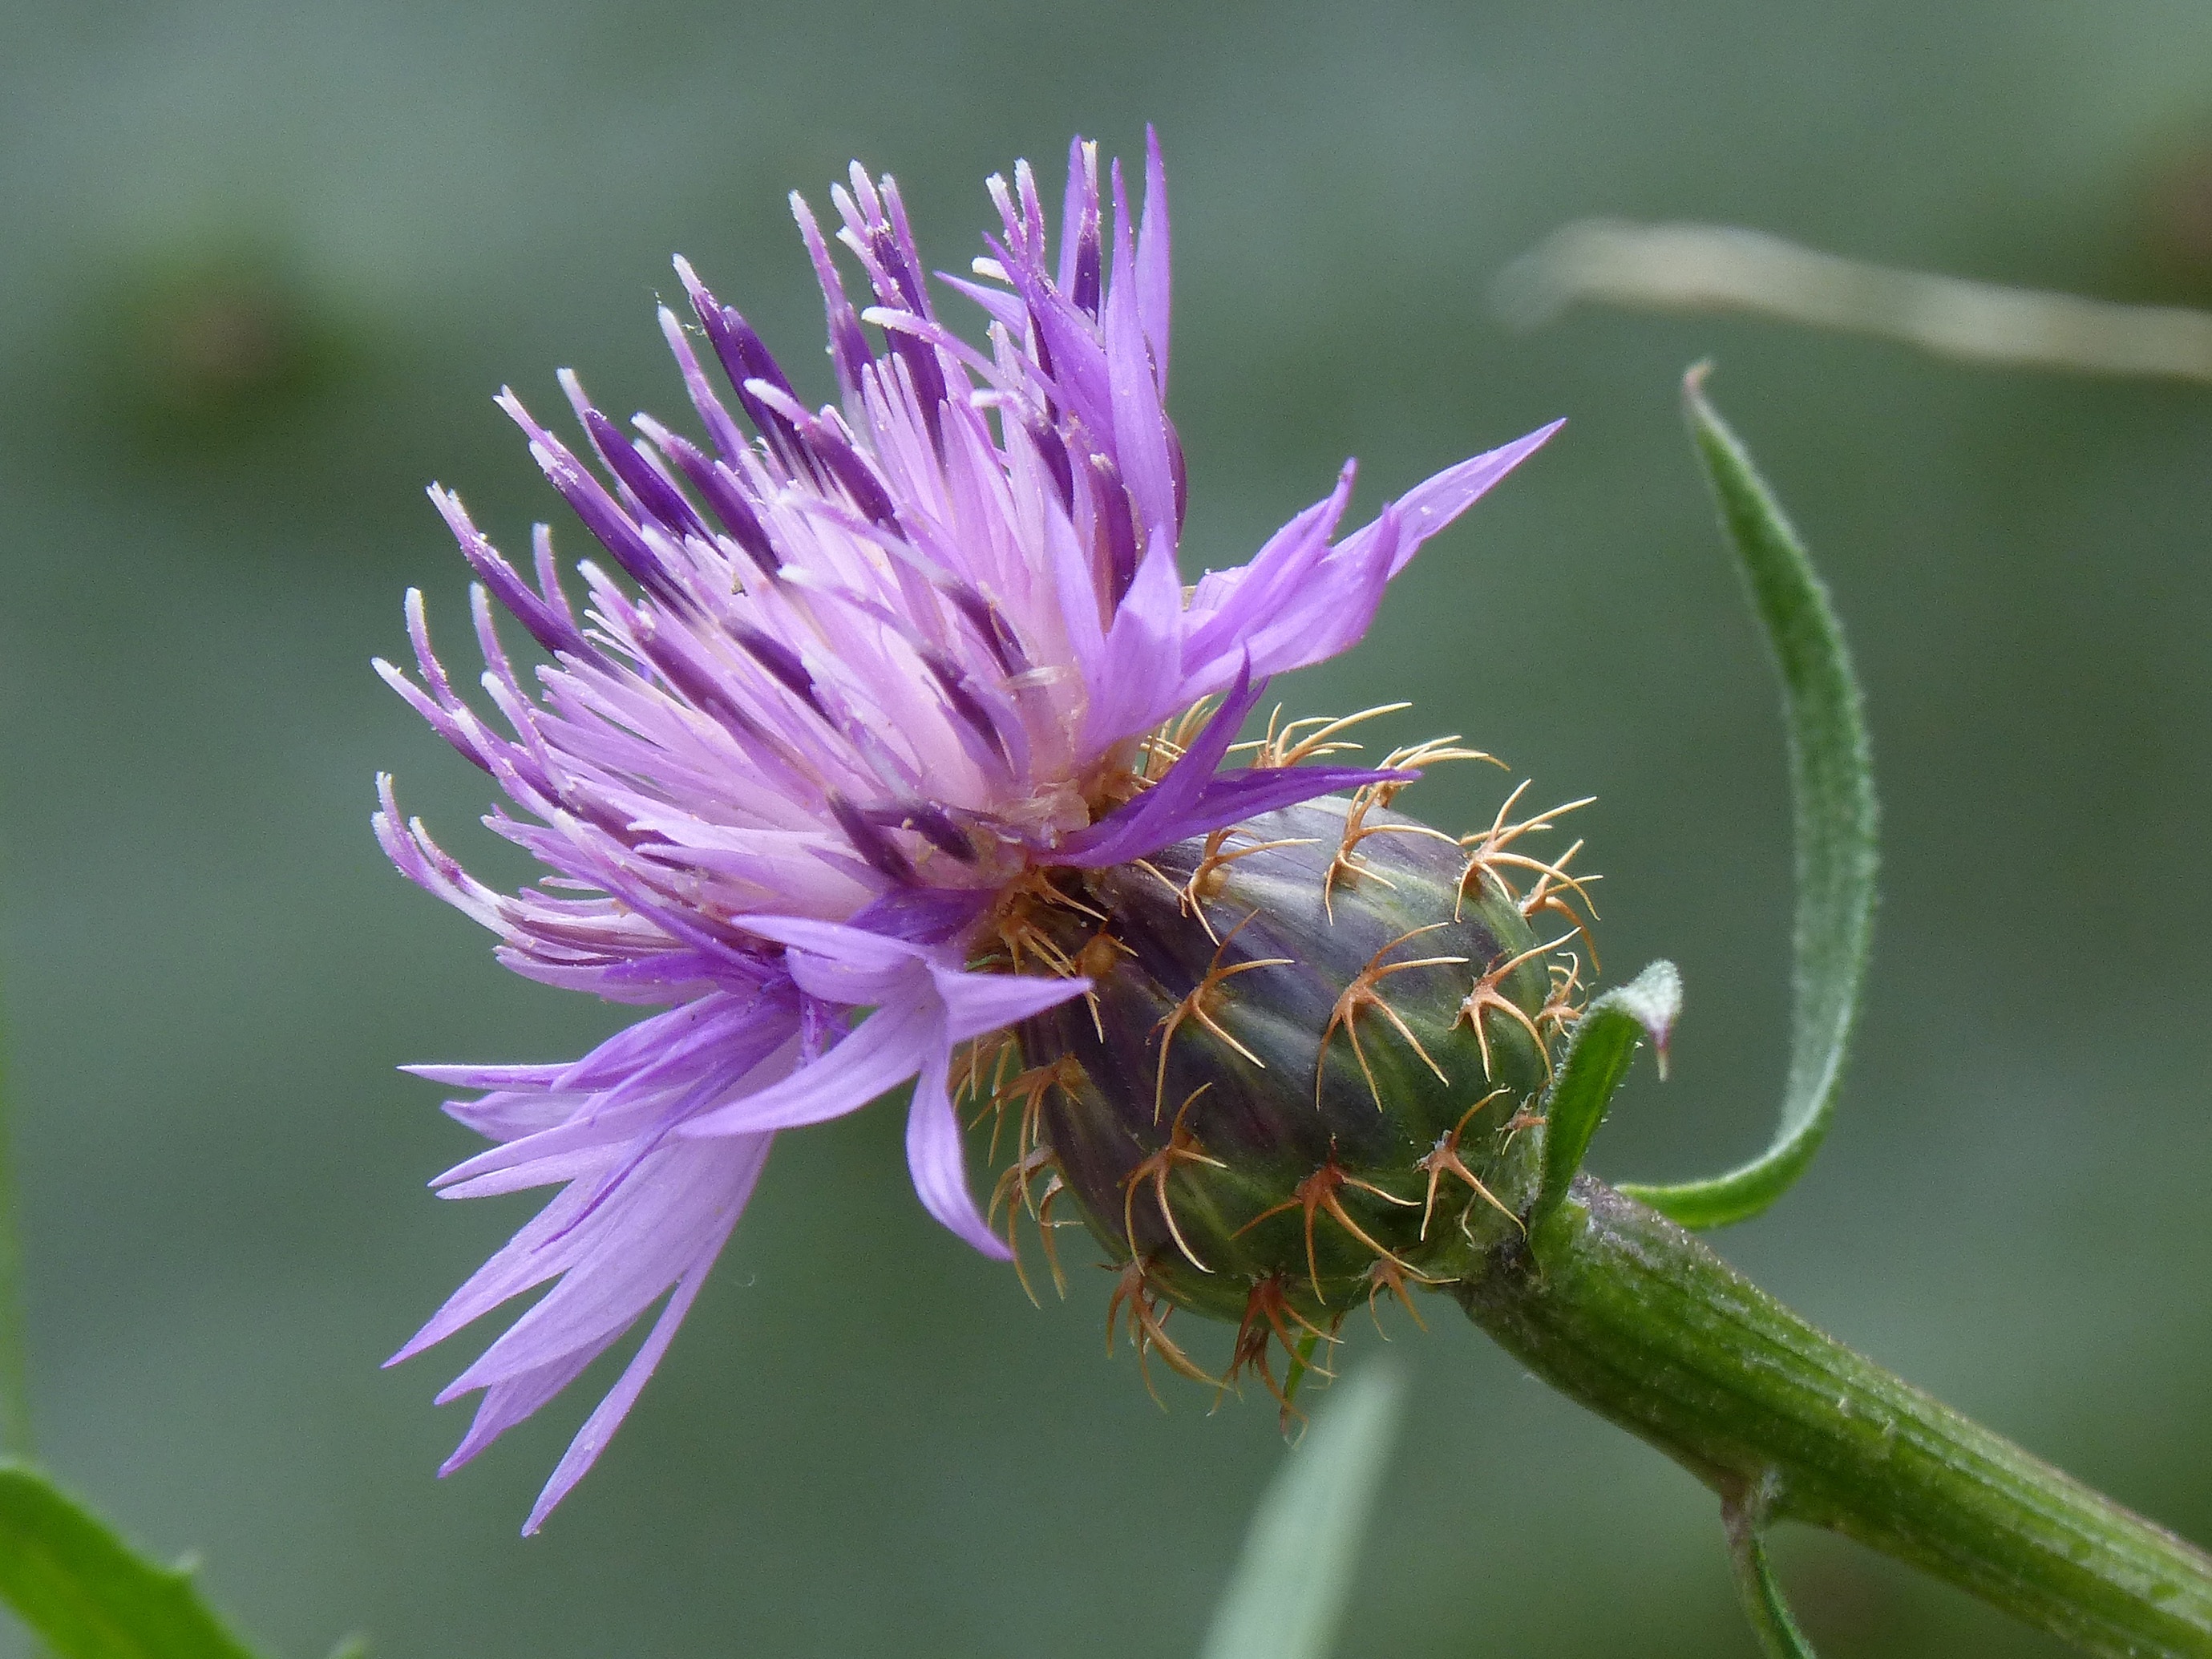
plant, flower, purple, flora, cool image, thistle, beauty, detail, cool photo, cynara, macro photography, burdock, flowering plant, silybum, noxious weed, greater burdock, artichoke thistle, ironweed